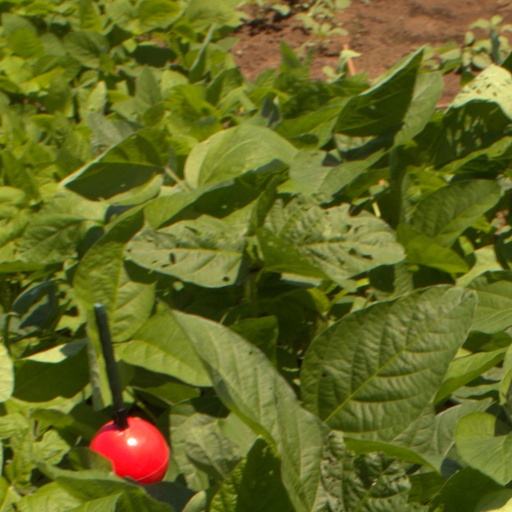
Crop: soybean